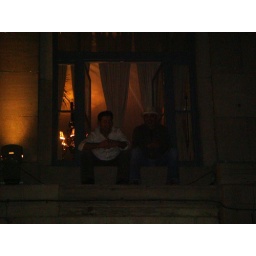
two guys sitting on their window sill in old montreal